Robert Kells

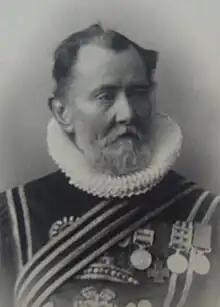

Robert Kells, (7 April 1832 – 14 April 1905) was a recipient of the Victoria Cross.